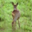
Label: deer